Softball

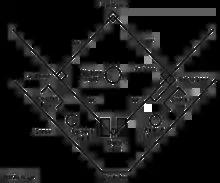
Diagram of a softball diamond

The playing field is divided into "fair territory" and "foul territory". Fair territory is further divided into the "infield", and the "outfield".